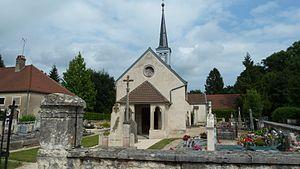
Eglise de Saint Léger Triey.
Saint-Léger-Triey est une commune française située dans le canton d'Auxonne du département de la Côte-d'Or en région Bourgogne-Franche-Comté.